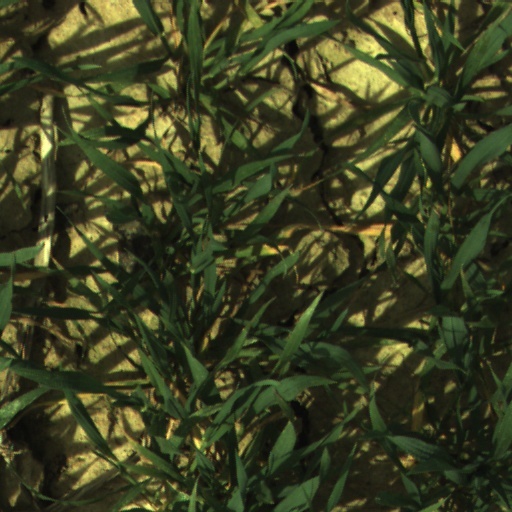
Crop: wheat